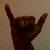
The image shows a hand gesture representing the letter 'Y' in Indian Sign Language.